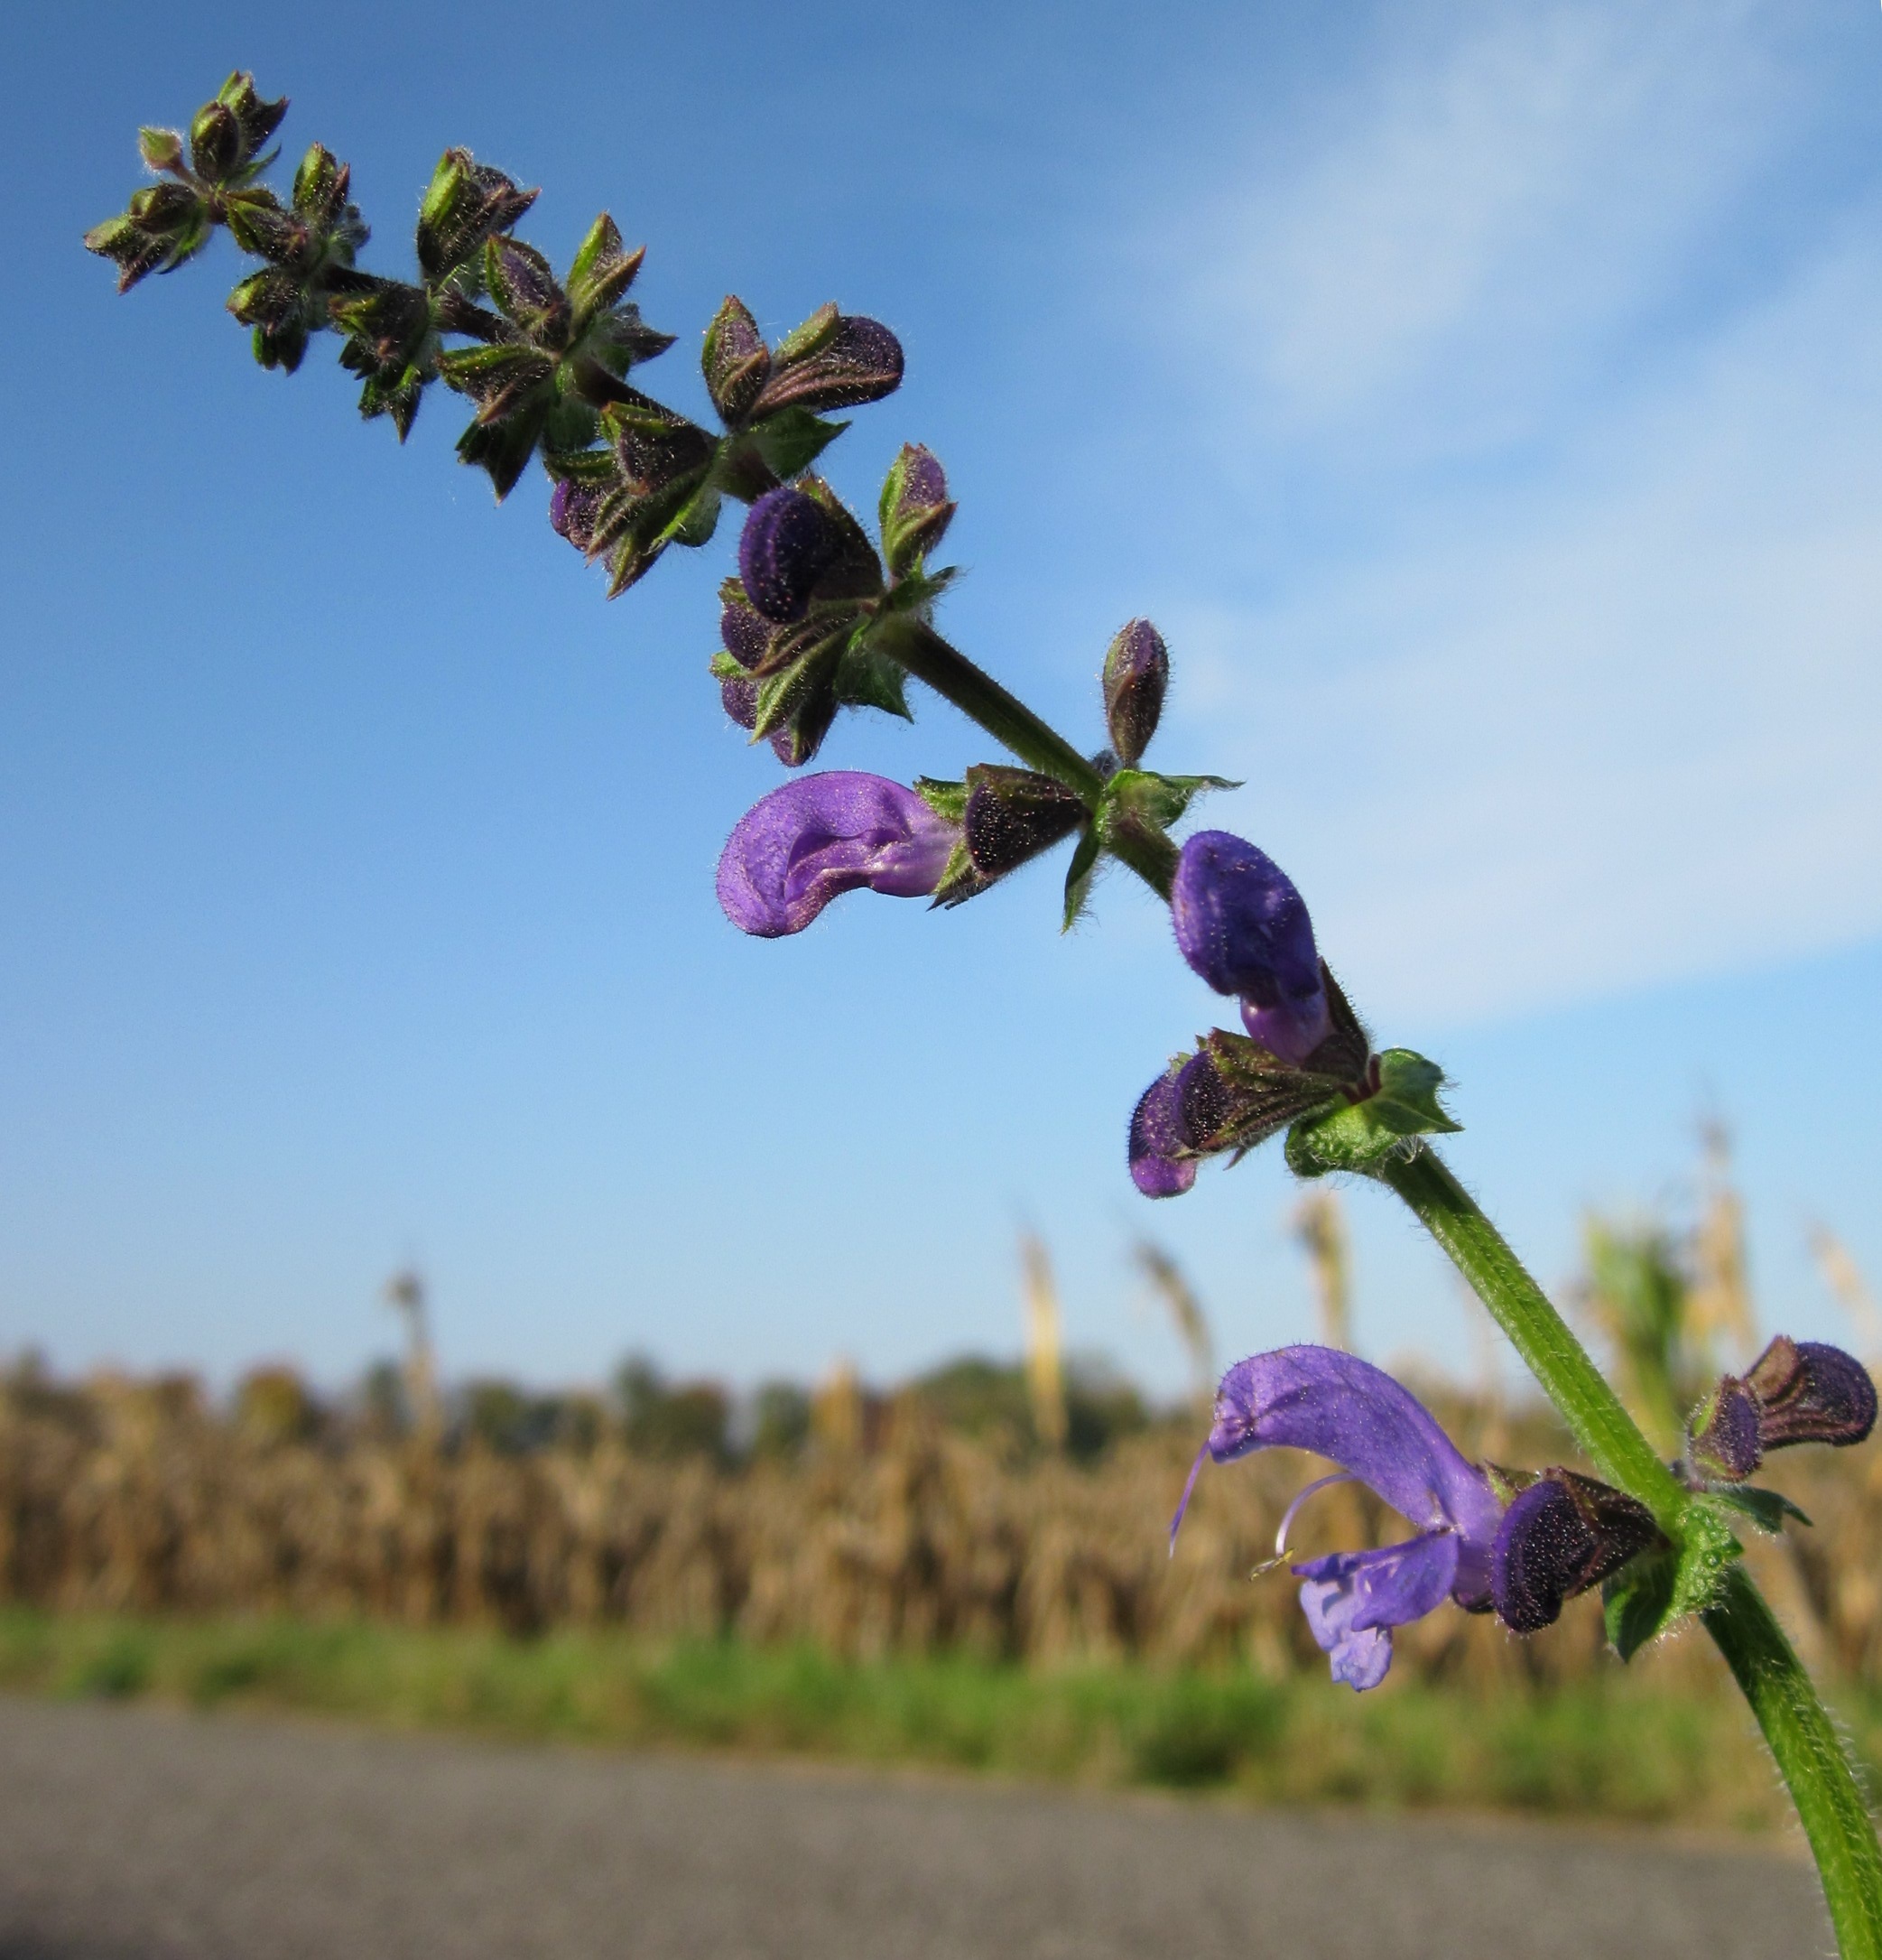
nature, blossom, plant, flower, produce, crop, botany, blooming, flora, wildflower, shrub, species, flowering plant, salvia pratensis, meadow sage, meadow clary, land plant